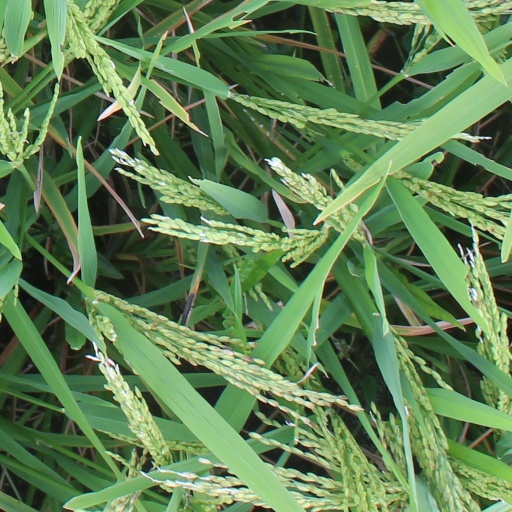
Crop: rice